Development town

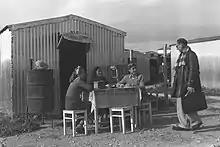
A ma'abara near Nahariya in northern Israel in 1952

The first development town was Beit Shemesh, founded in 1950 around 20 km from Jerusalem. The newly established towns were mostly populated by Jewish refugees from Arab and Muslim countries – Morocco, Iraq, Iran, Egypt, Libya, Yemen, Syria and Tunisia. Development towns were also populated by Holocaust survivors from Europe and Jewish immigrants, who came to the newly established State of Israel. According to Khazzoom, there was a significant relationship between ethnicity and the likelihood of being placed in a development town, with many of the small number of Ashkenazi Jews sent to the towns returning to central Israel. By the 1960s and 1970s, 85–90 percent of development town residents were Mizrahi Jews, leading to an association between Mizrahi identity, peripheral location, and economic deprivation. A high proportion of the population was also religious or traditional, with a 2003 survey showing that 39% of residents would rather Israel be run more by halakhic law.